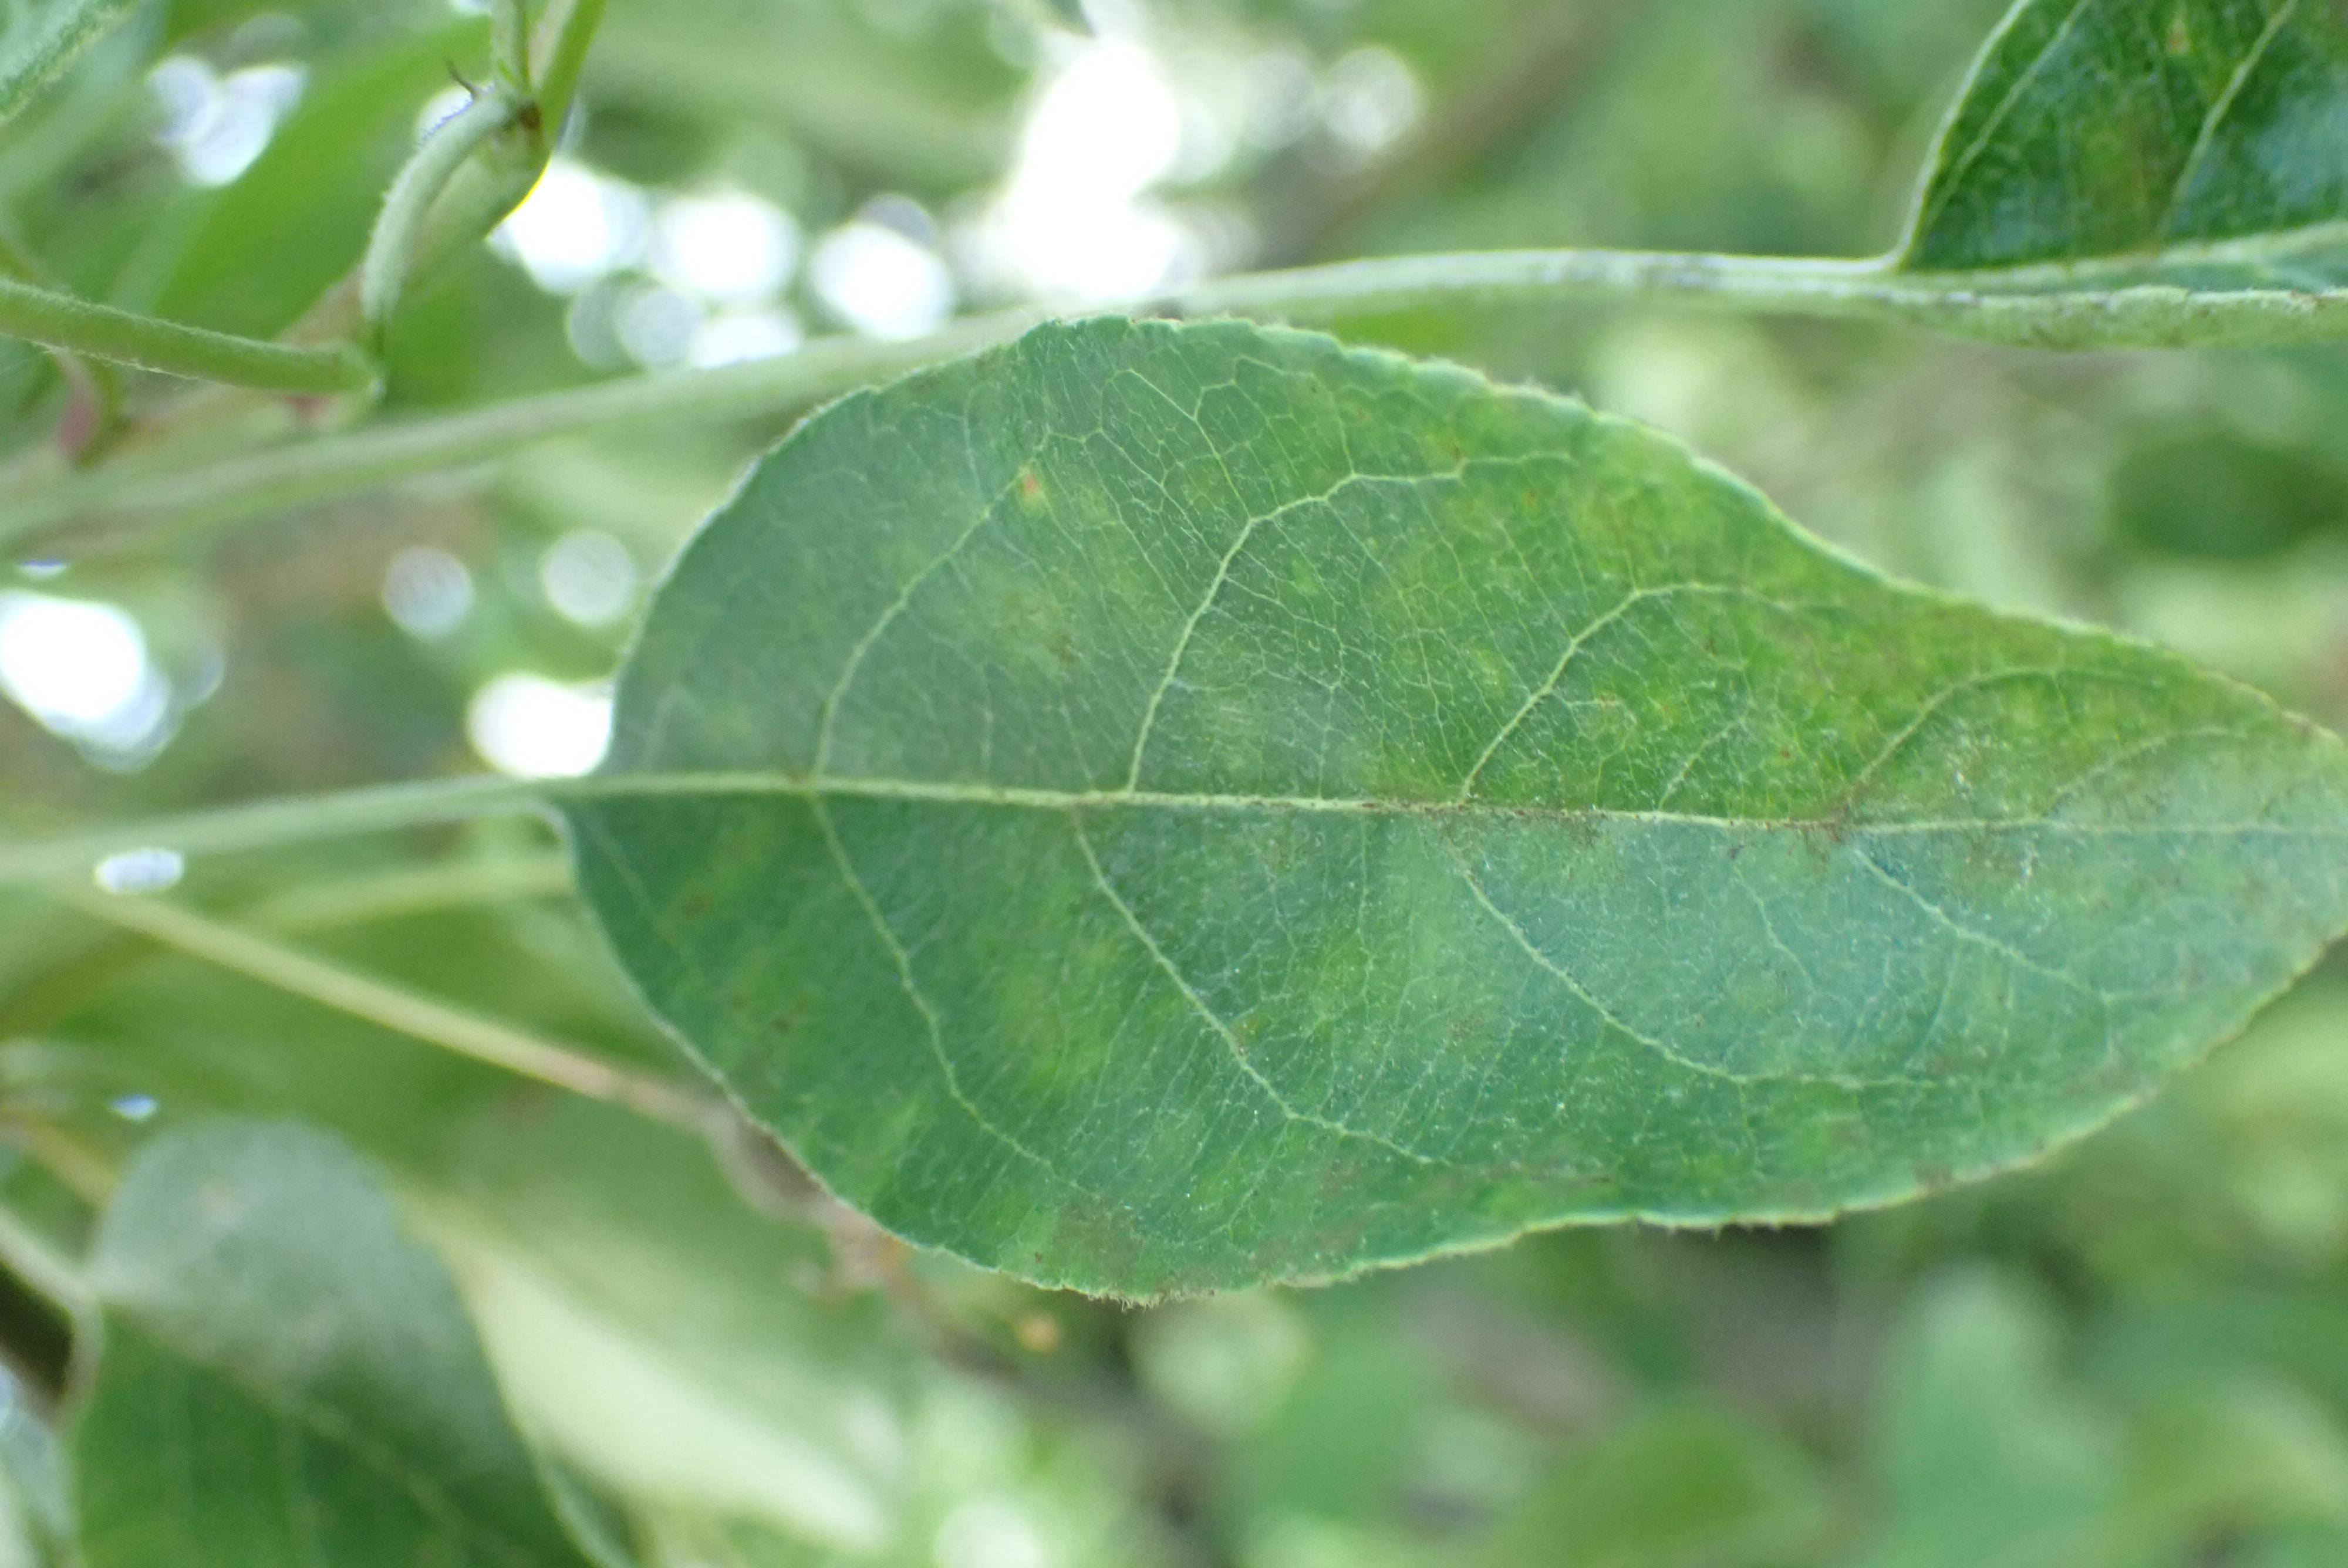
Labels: scab